Woodlawn Heights, Bronx

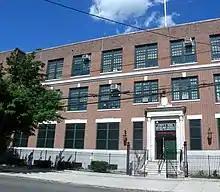
PS 19, Katonah Avenue

Katonah Avenue, which runs north-south through the heart of Woodlawn Heights, is a popular destination for its many Irish pubs and restaurants. In addition, there is The Emerald Isle Immigration Center, an Italian bakery, an Italian restaurant, an Irish butcher shop, Irish and Albanian barber shops, and many other types of specialty shops.